Subcompact crossover SUV

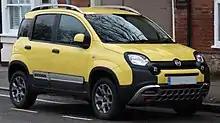
The Fiat Panda Cross shared the same body with the standard Panda, with additional exterior cladding kits, increased ground clearance and four-wheel-drive.

Subcompact crossovers with three-row seating has been developed for various markets. For example, the SsangYong Tivoli XLV or Tivoli Air offers third row seats by extending the rear overhang of the standard subcompact Tivoli. The Hyundai Alcazar introduced in 2021 is an extended Hyundai Creta, with longer exterior length and wheelbase, and has been marketed as a vehicle from a segment above, while the Kia Sonet offered a third row seating in Indonesia, a market dominated by three-row vehicles, without extending the body. The Honda BR-V has been developed as a three-row, seven-seater crossover while slotted as a B-segment SUV.